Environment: real
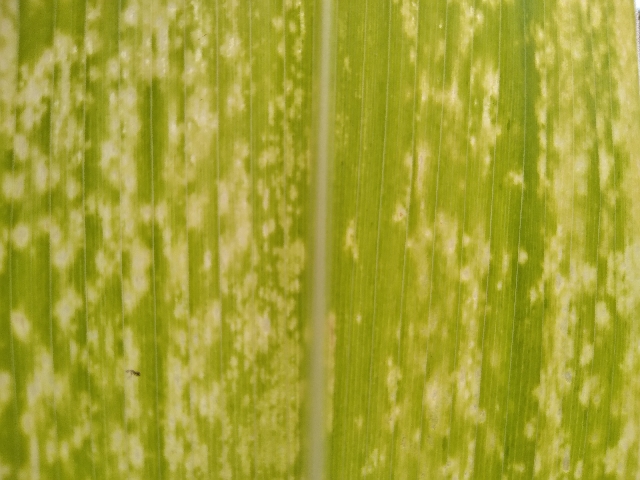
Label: lethal_necrosis